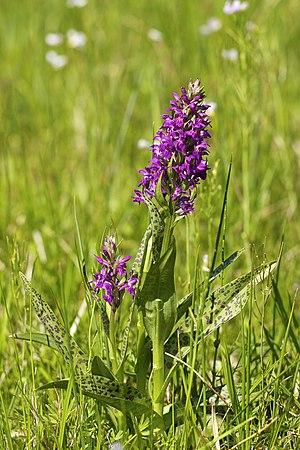
Cette liste de Tracheophyta de Bosnie-Herzégovine, ainsi que d’espèces introduites est un aperçu incomplet d’espèces de mousses, de fougères, de gymnospermes et d’angiospermes citées dans la littérature disponible en langues bosniaque, croate, serbe et serbo-croate. Cet aperçu n’inclue pas des espèces cultivées ni celles occasionnellement introduites.